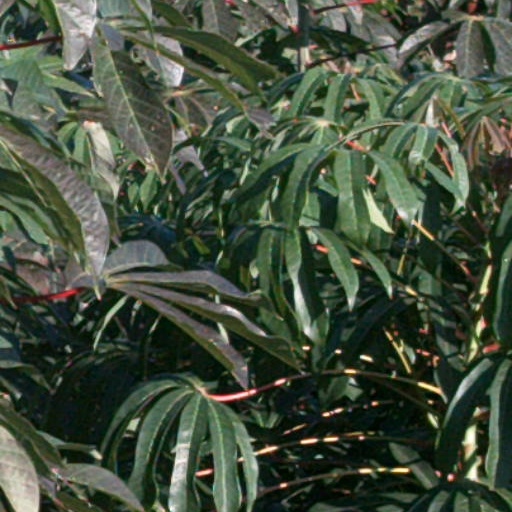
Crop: cassava